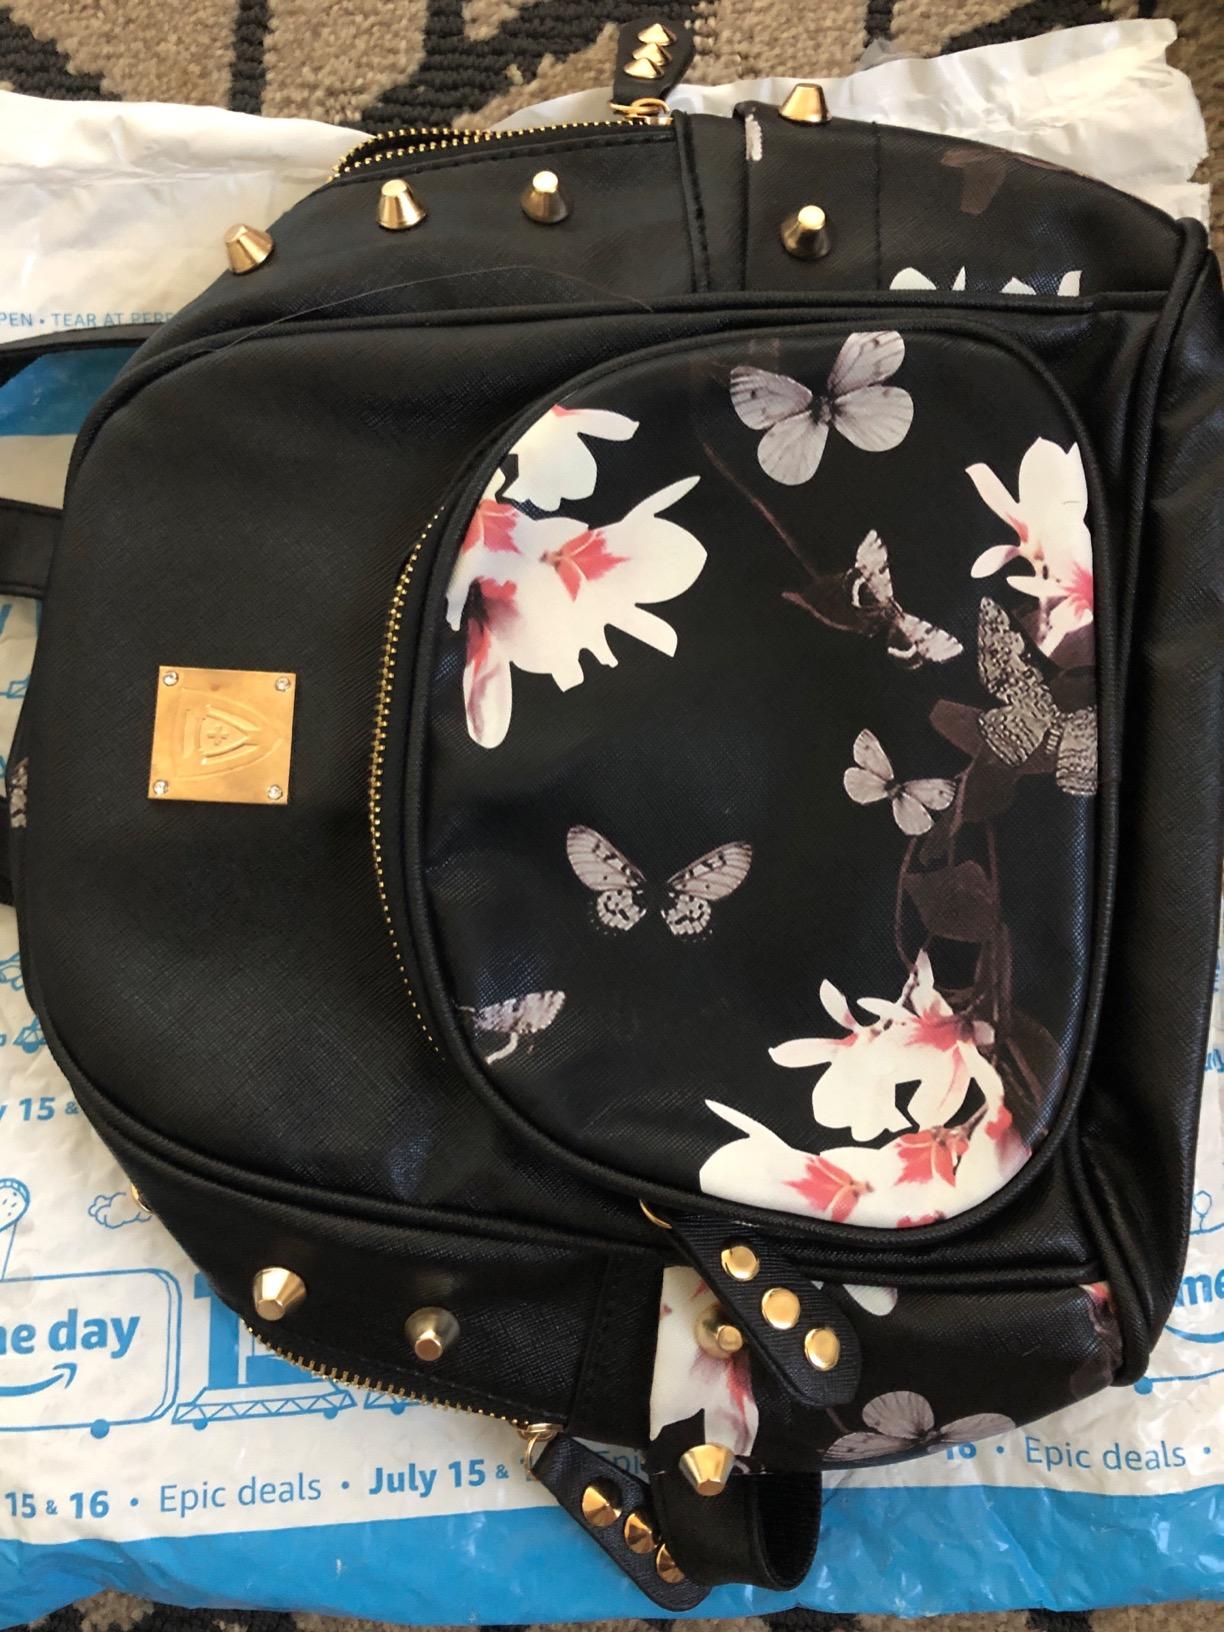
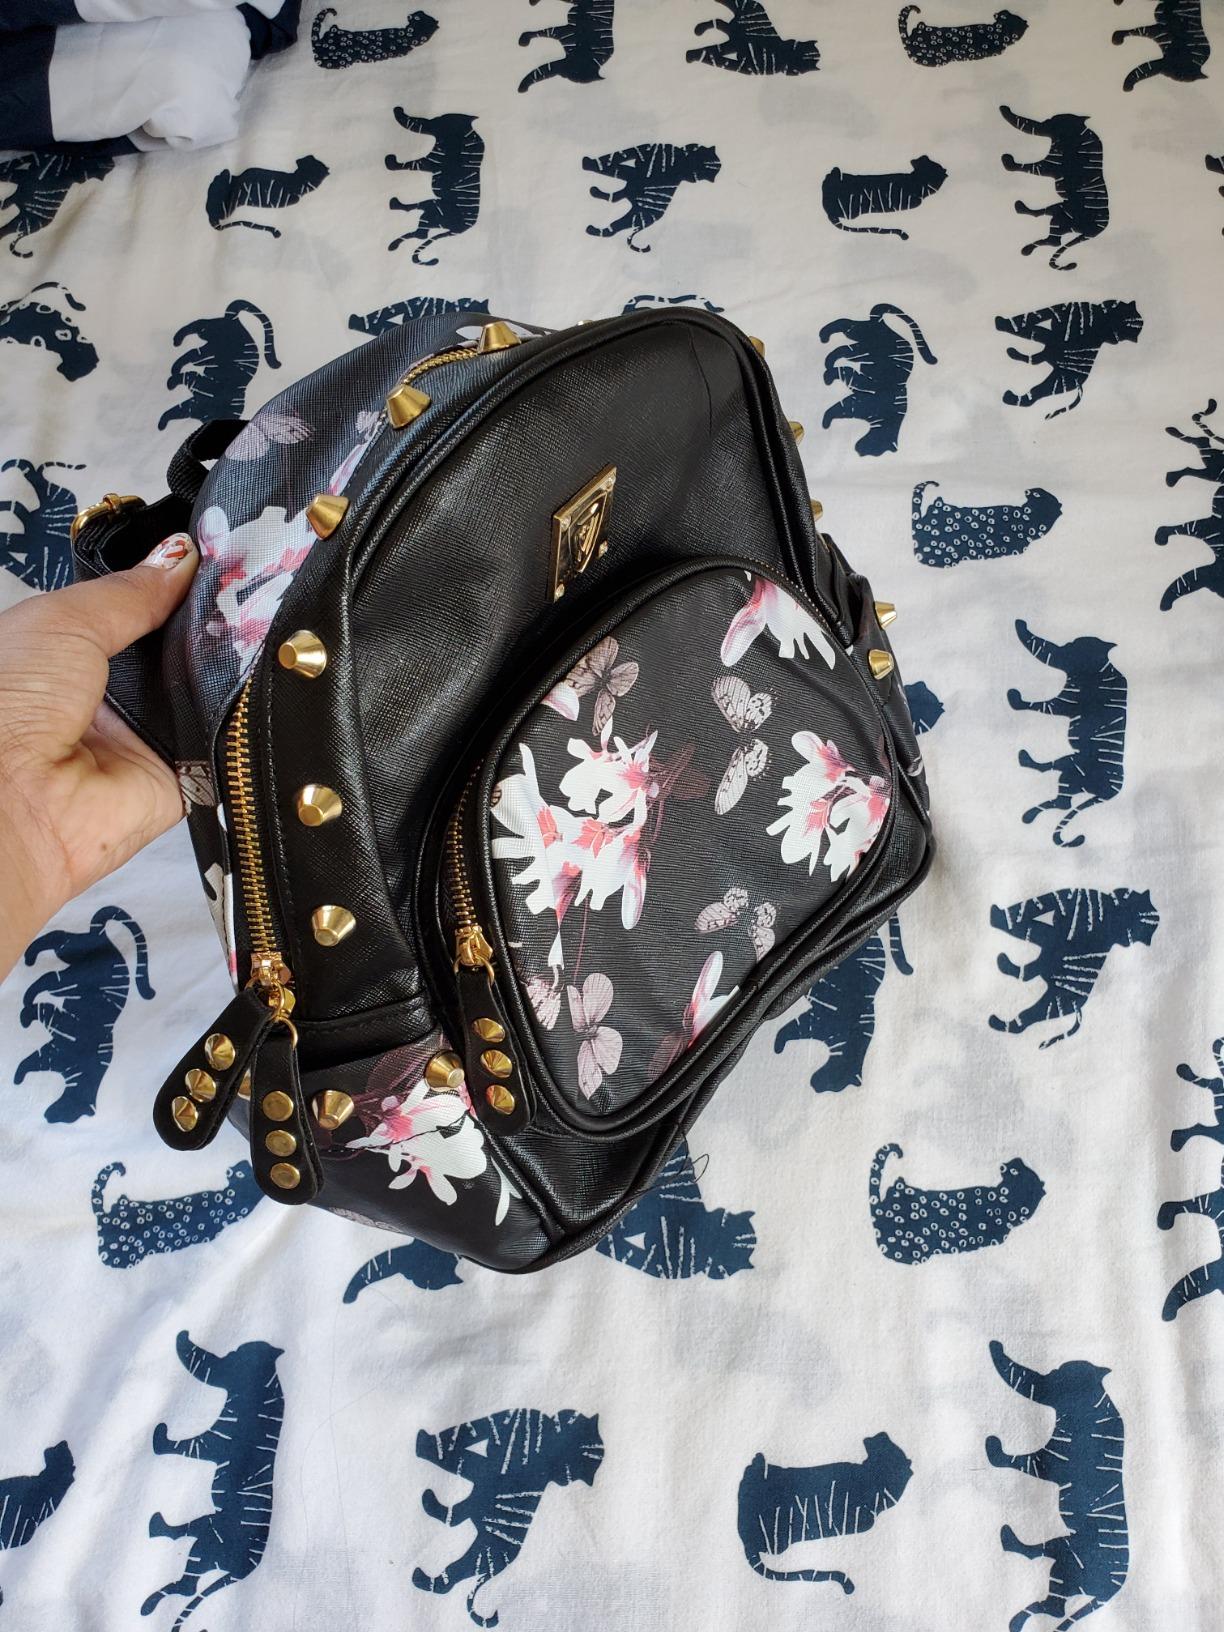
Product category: accessories_handbag
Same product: yes